Brian Moore's Head Looks Uncannily Like London Planetarium

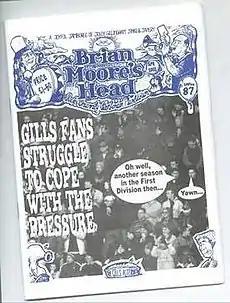
The cover of an issue of the "BMH"

Brian Moore's Head Looks Uncannily Like London Planetarium was a fanzine devoted to Gillingham F.C.